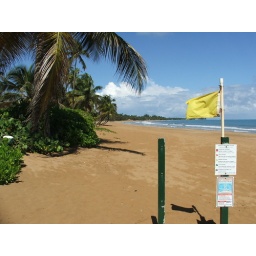
yellow flag means to drink all day before you get in the water. read the sign it does!